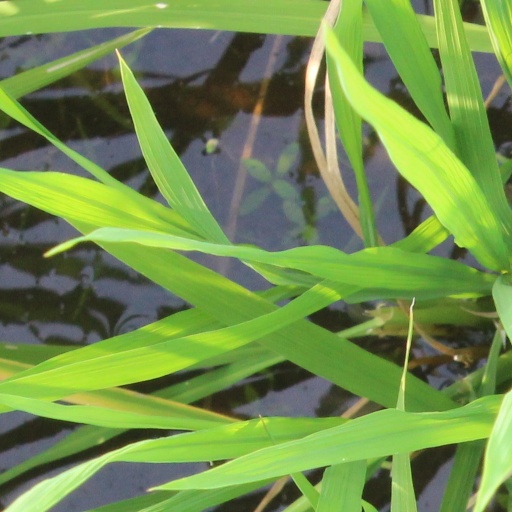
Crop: rice